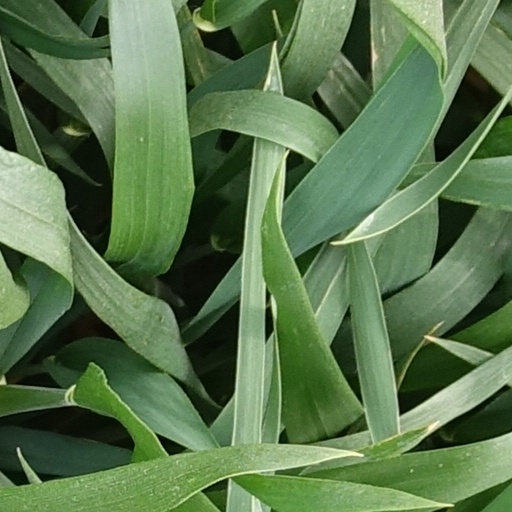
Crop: wheat